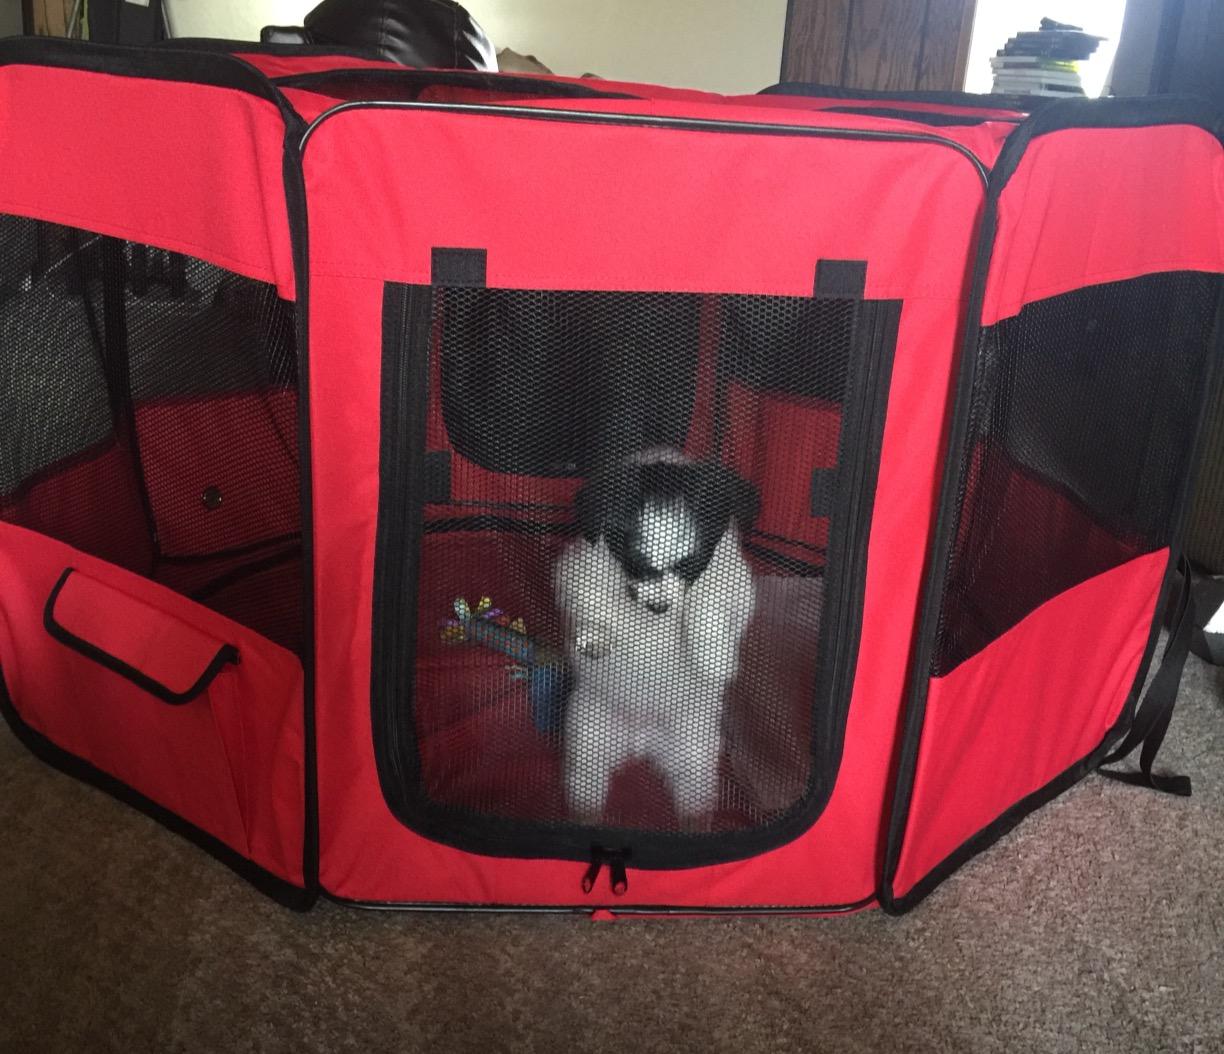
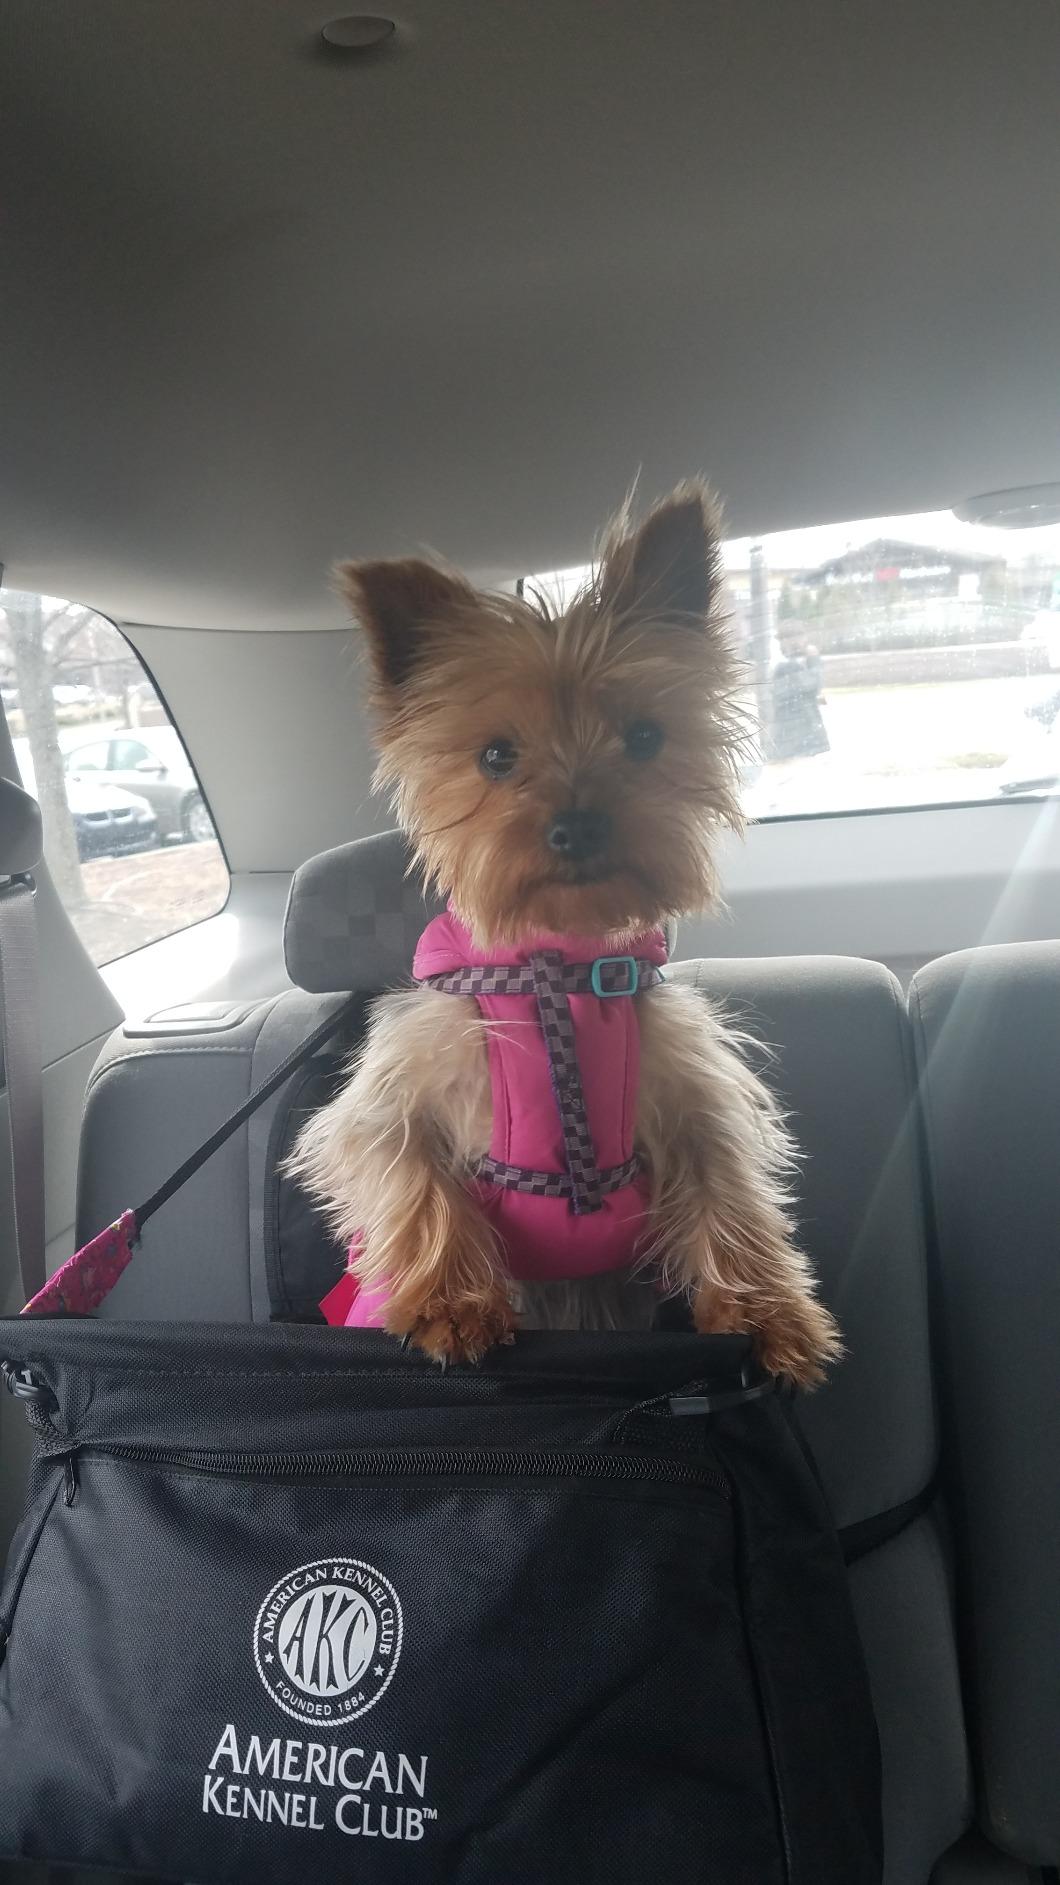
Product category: items_kennel
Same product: no